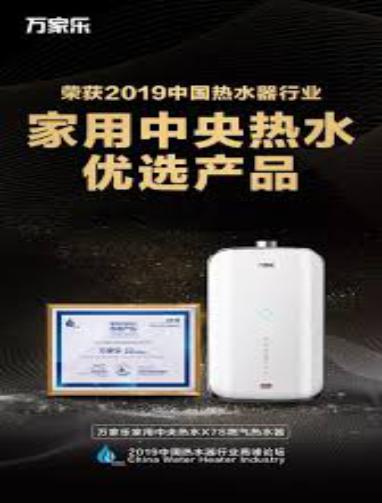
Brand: macro
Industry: Necessities